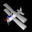
Label: airplane